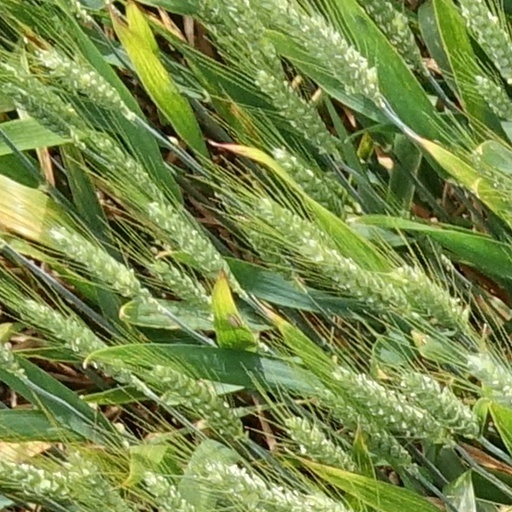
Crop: wheat